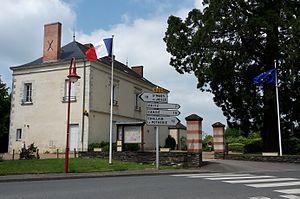
Mairie du Pin, Loire-Atlantique, France.
Le Pin est une commune de l'Ouest de la France située dans le département de la Loire-Atlantique en région Pays de la Loire. La commune fait partie de la Bretagne historique et des pays traditionnels nantais et de la Mée.